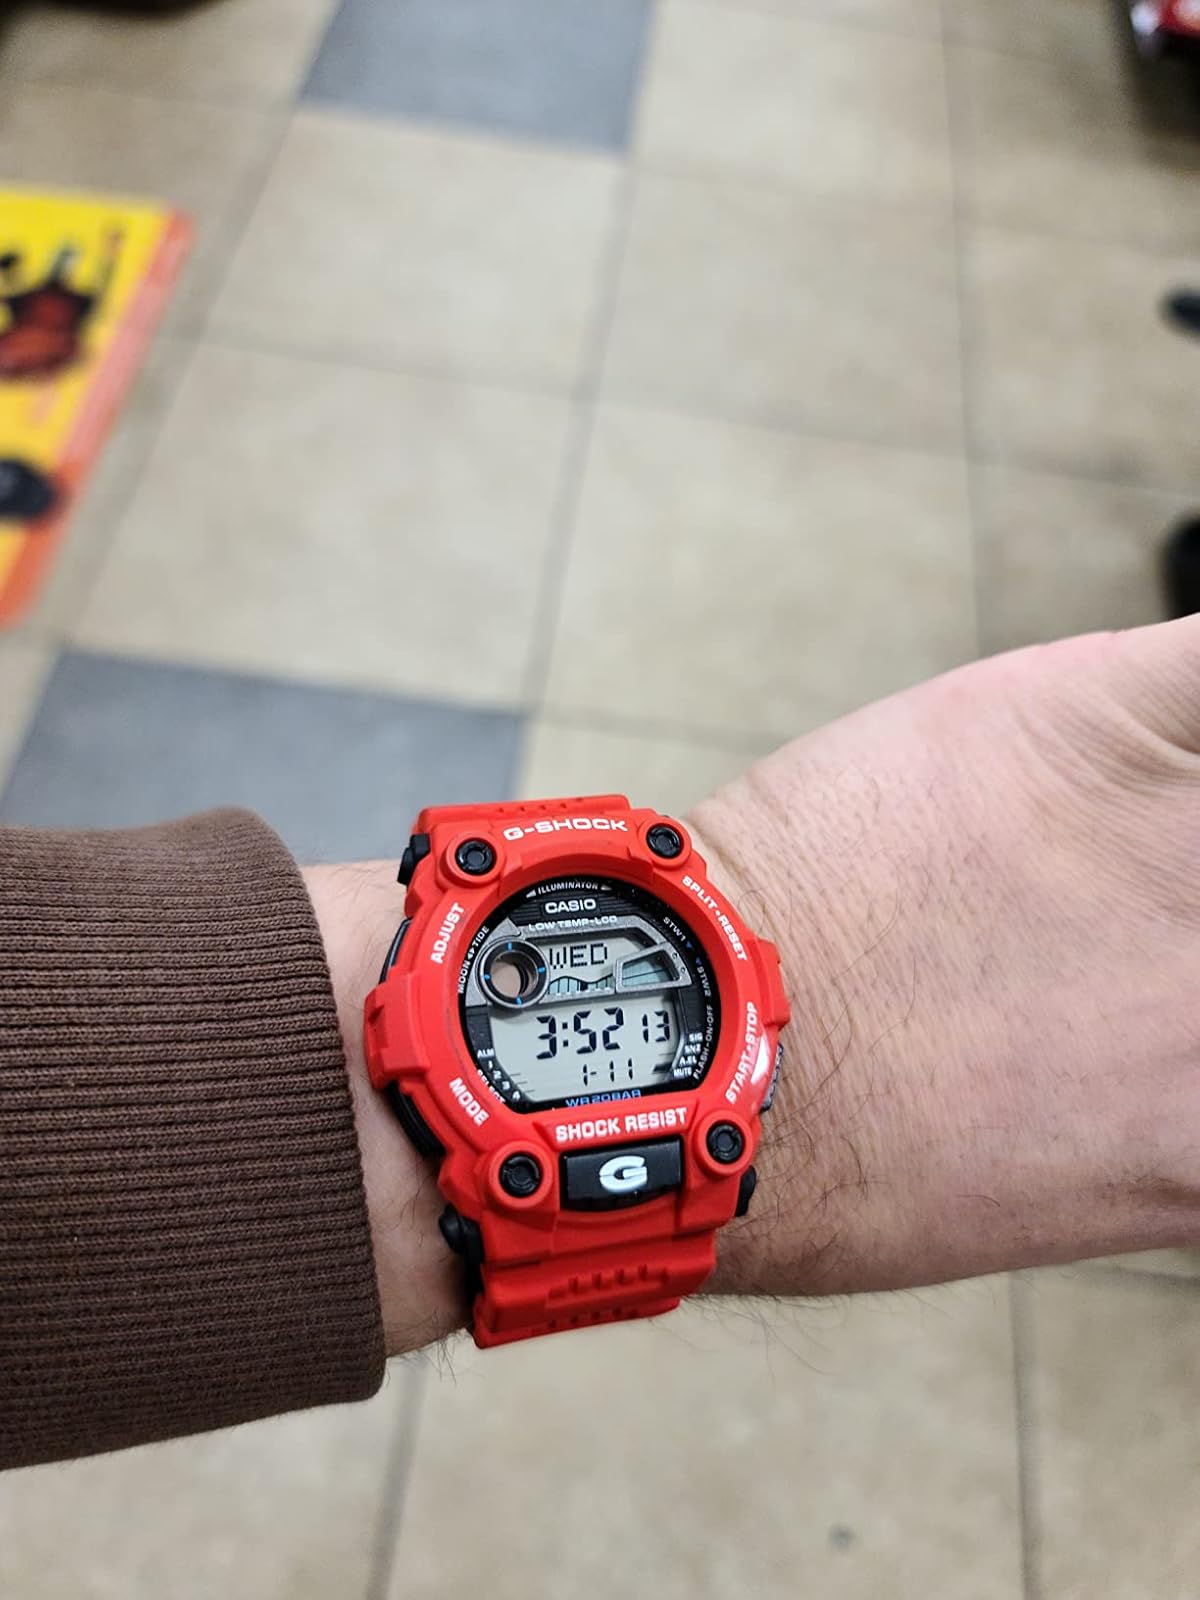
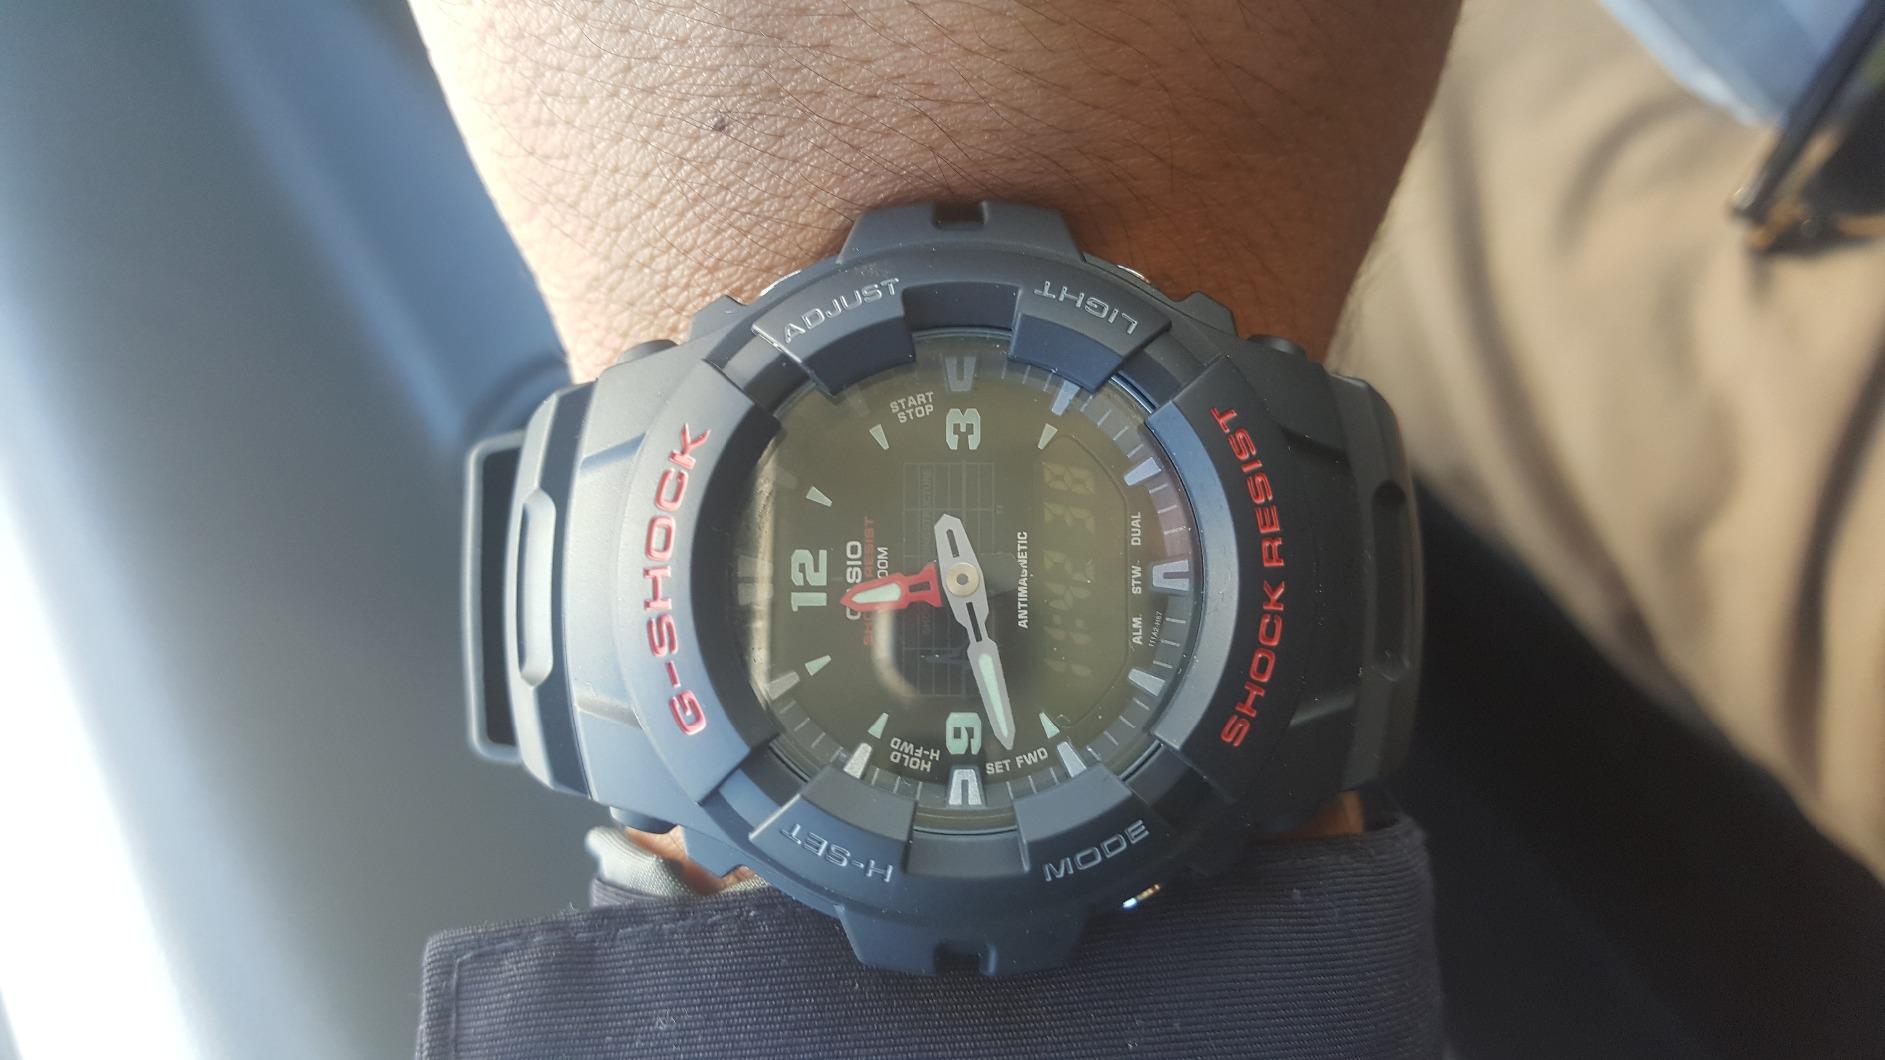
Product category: accessories_watch
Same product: no